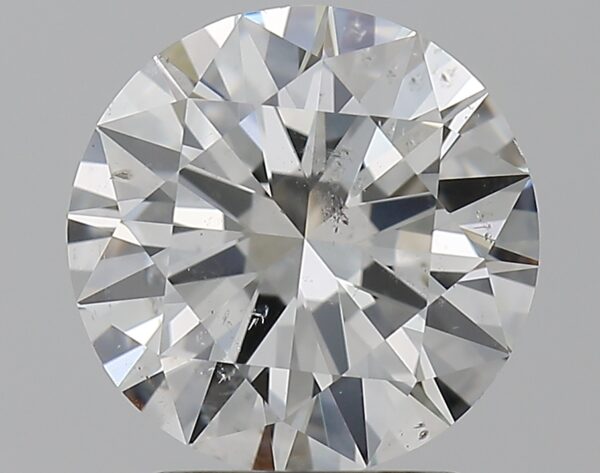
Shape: round
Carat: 2.01
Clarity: SI2
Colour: H
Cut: EX
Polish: EX
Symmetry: EX
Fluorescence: N
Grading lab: GIA
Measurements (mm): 8.16 x 8.21 x 4.9